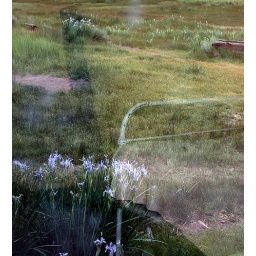
window reflection shows bedroom inside and field with flowers outside in bodie ca